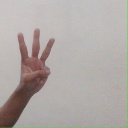
अक्षर: व